Equilateral dimension

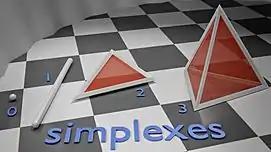
Regular simplexes of dimensions 0 through 3. The vertices of these shapes give the largest possible equally-spaced point sets for the Euclidean distances in those dimensions

In mathematics, the equilateral dimension of a metric space is the maximum size of any subset of the space whose points are all at equal distances to each other. Equilateral dimension has also been called "metric dimension", but the term "metric dimension" also has many other inequivalent usages. The equilateral dimension of Euclidean space is formula_1, achieved by the vertices of a regular simplex, and the equilateral dimension of a vector space with the Chebyshev distance (formula_2 norm) is formula_3, achieved by the vertices of a hypercube. However, the equilateral dimension of a space with the Manhattan distance (formula_4 norm) is not known. Kusner's conjecture, named after Robert B. Kusner, states that it is exactly formula_5, achieved by the vertices of a cross polytope.